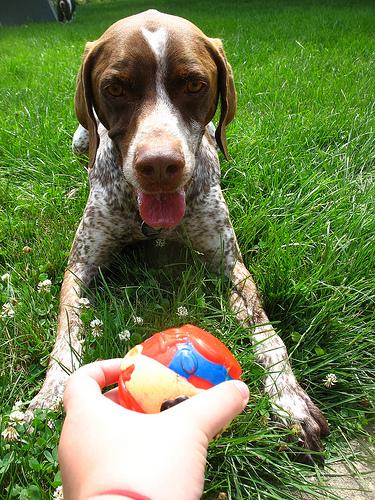
Breed: german shorthaired